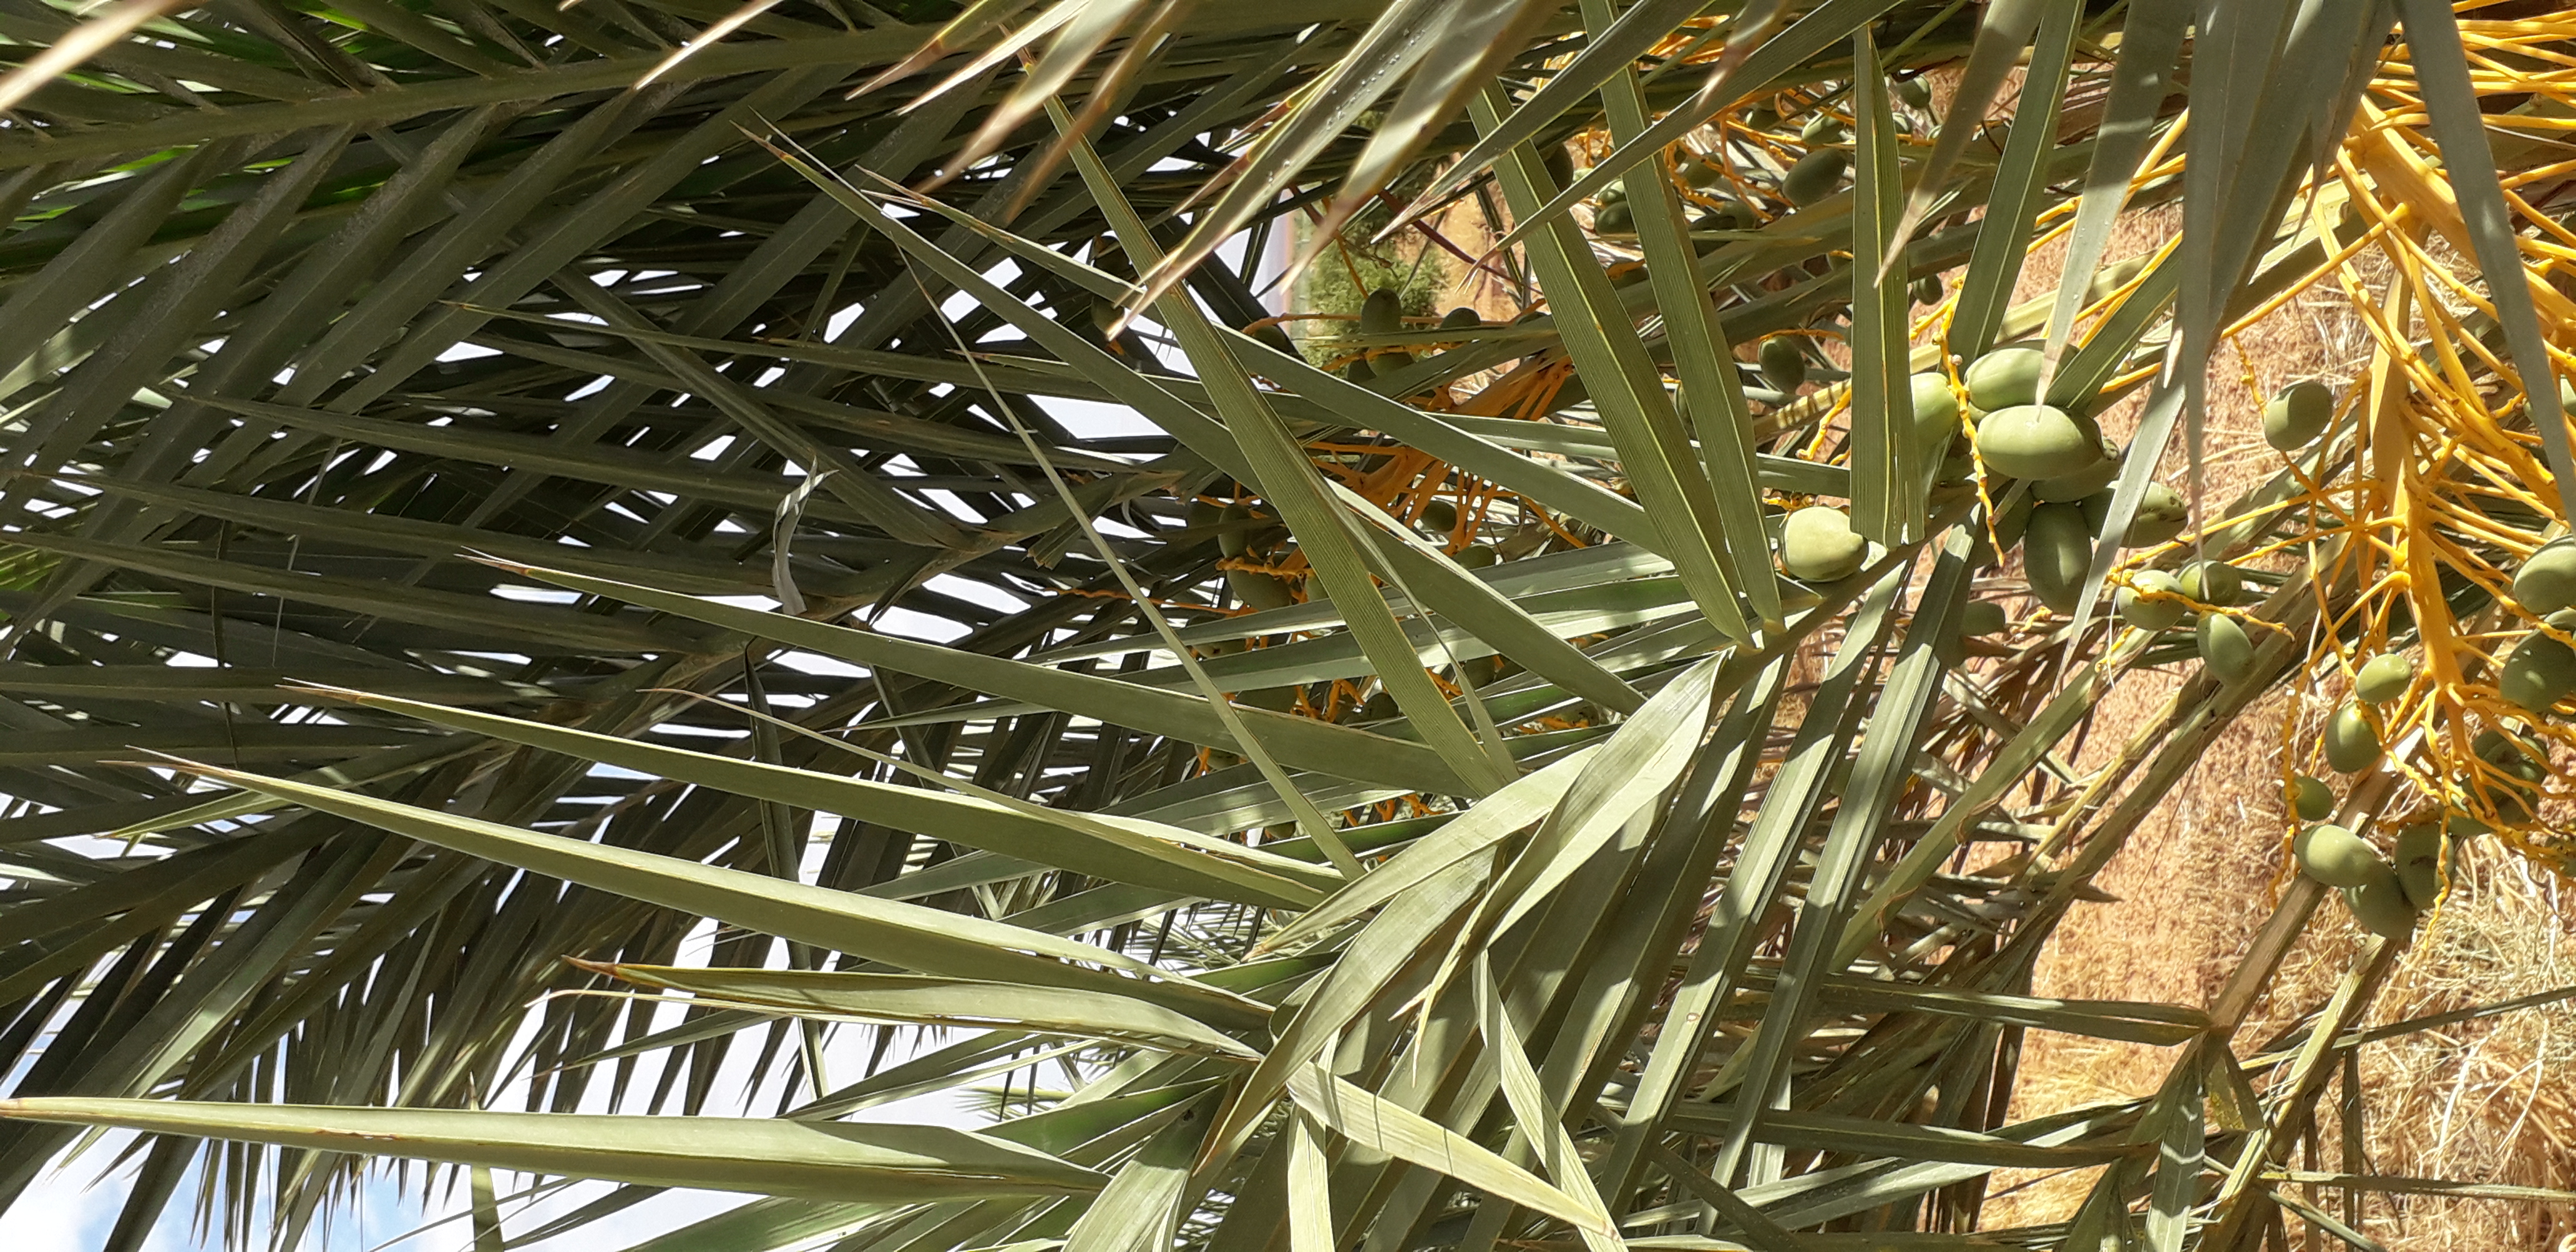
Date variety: Boumajhoul